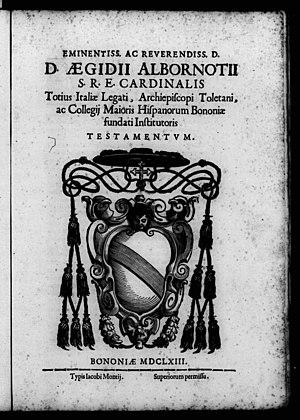
Gil Carrillo de Albornoz.